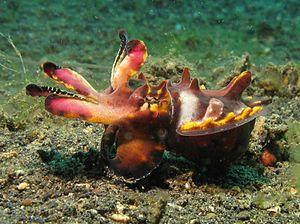
Les céphalopodes sont une classe de mollusques apparus à la fin du Cambrien dont la tête est munie de tentacules, appelés aussi bras. Ce nom générique inclut notamment les pieuvres, calmars et seiches, et les nautiles. Environ 800 espèces vivantes sont connues et de nouvelles espèces continuent d'être décrites. Environ 11 000 taxons éteints ont été décrits, bien que le corps mou des céphalopodes ne facilite pas la fossilisation. Cephalopoda est un clade, présentant comme synapomorphie la plus évidente la présence de tentacules préhensiles.